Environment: real
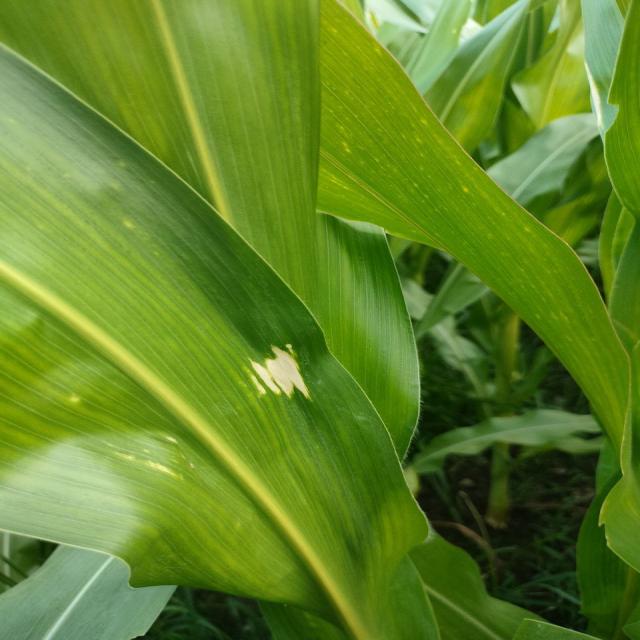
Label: northern_corn_leaf_blight